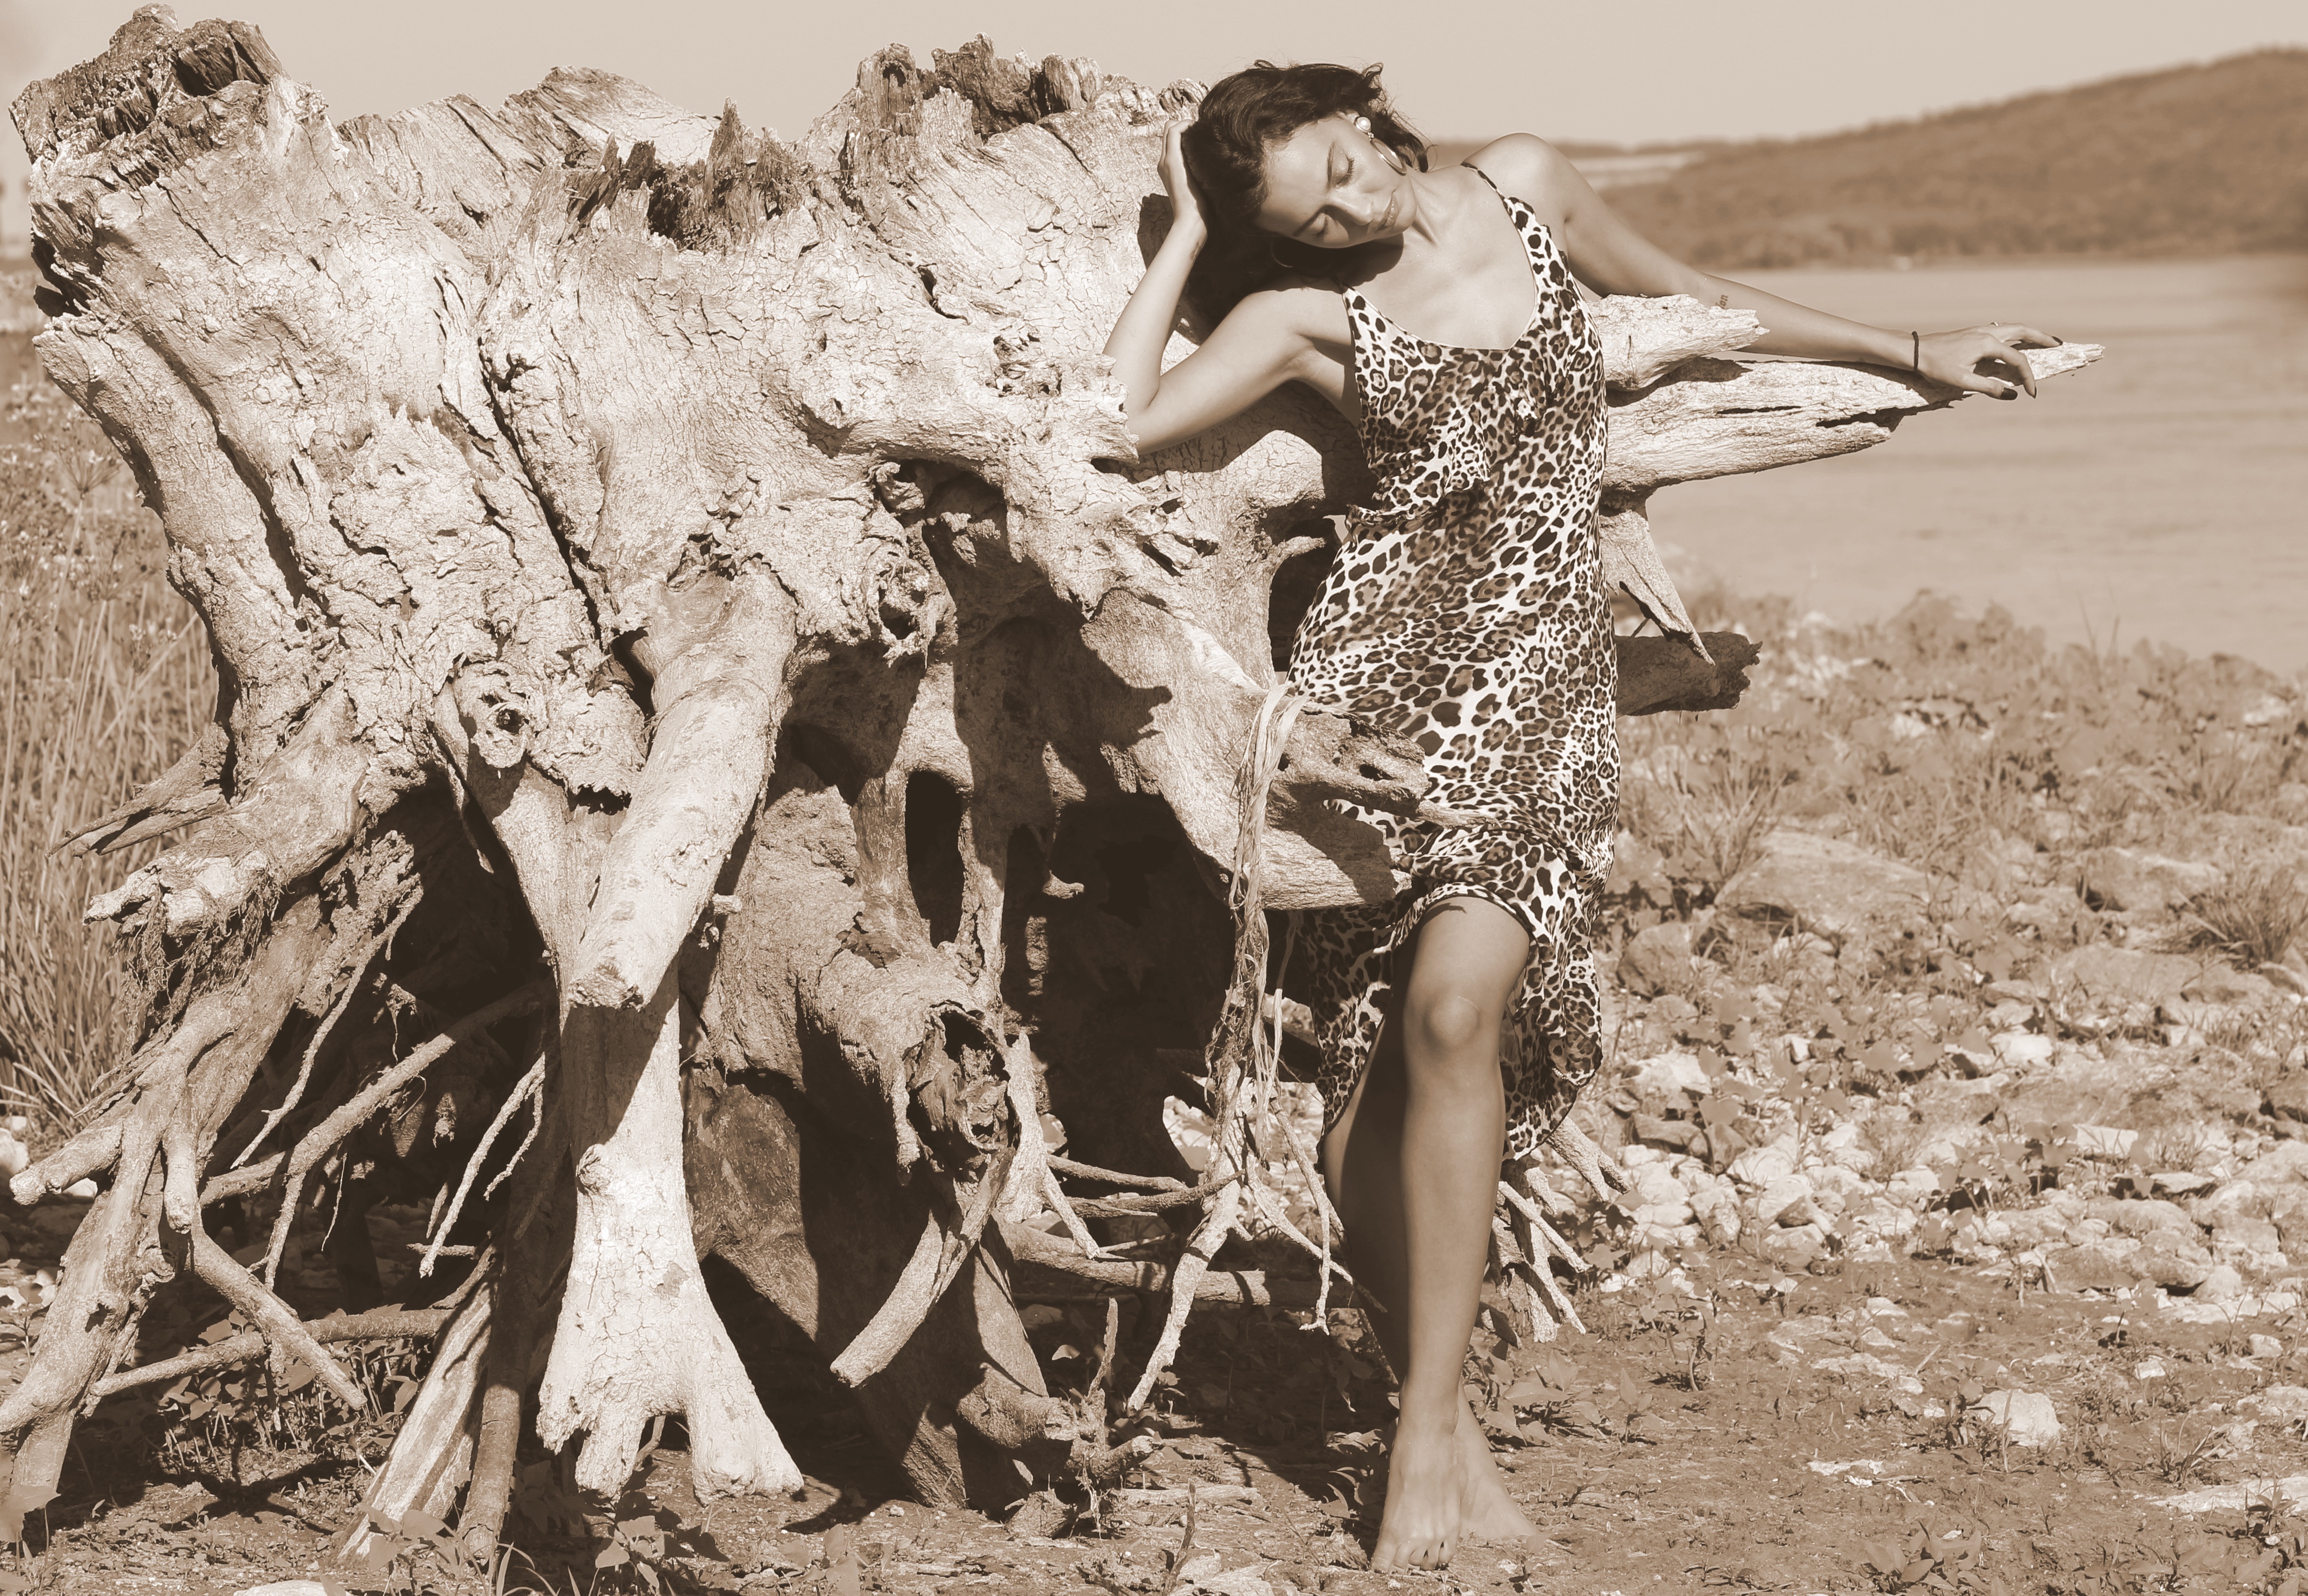
water, people, girl, summer, wild, mud, brown, leopard, tribe, dress, photograph, roots, beauty, image, mythology, photo shoot, brunet